Edward Saunders (entomologist)

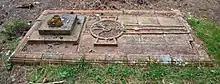
The grave of Edward Saunders in Brookwood Cemetery

Saunders was born at East Hill, Wandsworth, on 22 March 1848, the youngest of seven children of William Wilson Saunders (known for sponsoring the collecting expeditions of Alfred Russel Wallace), who was a treasurer for the Linnean Society. Schooled at Reigate, he was interested in natural history like his siblings. He joined the business of his father at Lloyds Bank, studying entomology in his spare time. His earliest publication was "Coleoptera at Lowestoft" in the first volume of the "Entomologists’ Monthly Magazine" when he was sixteen years old. He would later become an editor of the Magazine. His "Catalogus Buprestidarum" of 1871 was ""a work whose importance was immediately recognised, and which has ever since remained a classic. In order to render the synonymies ... as reliable as possible, he undertook the only foreign tour of his life, visiting in succession all the chief museums of Europe and examining personally the types"".